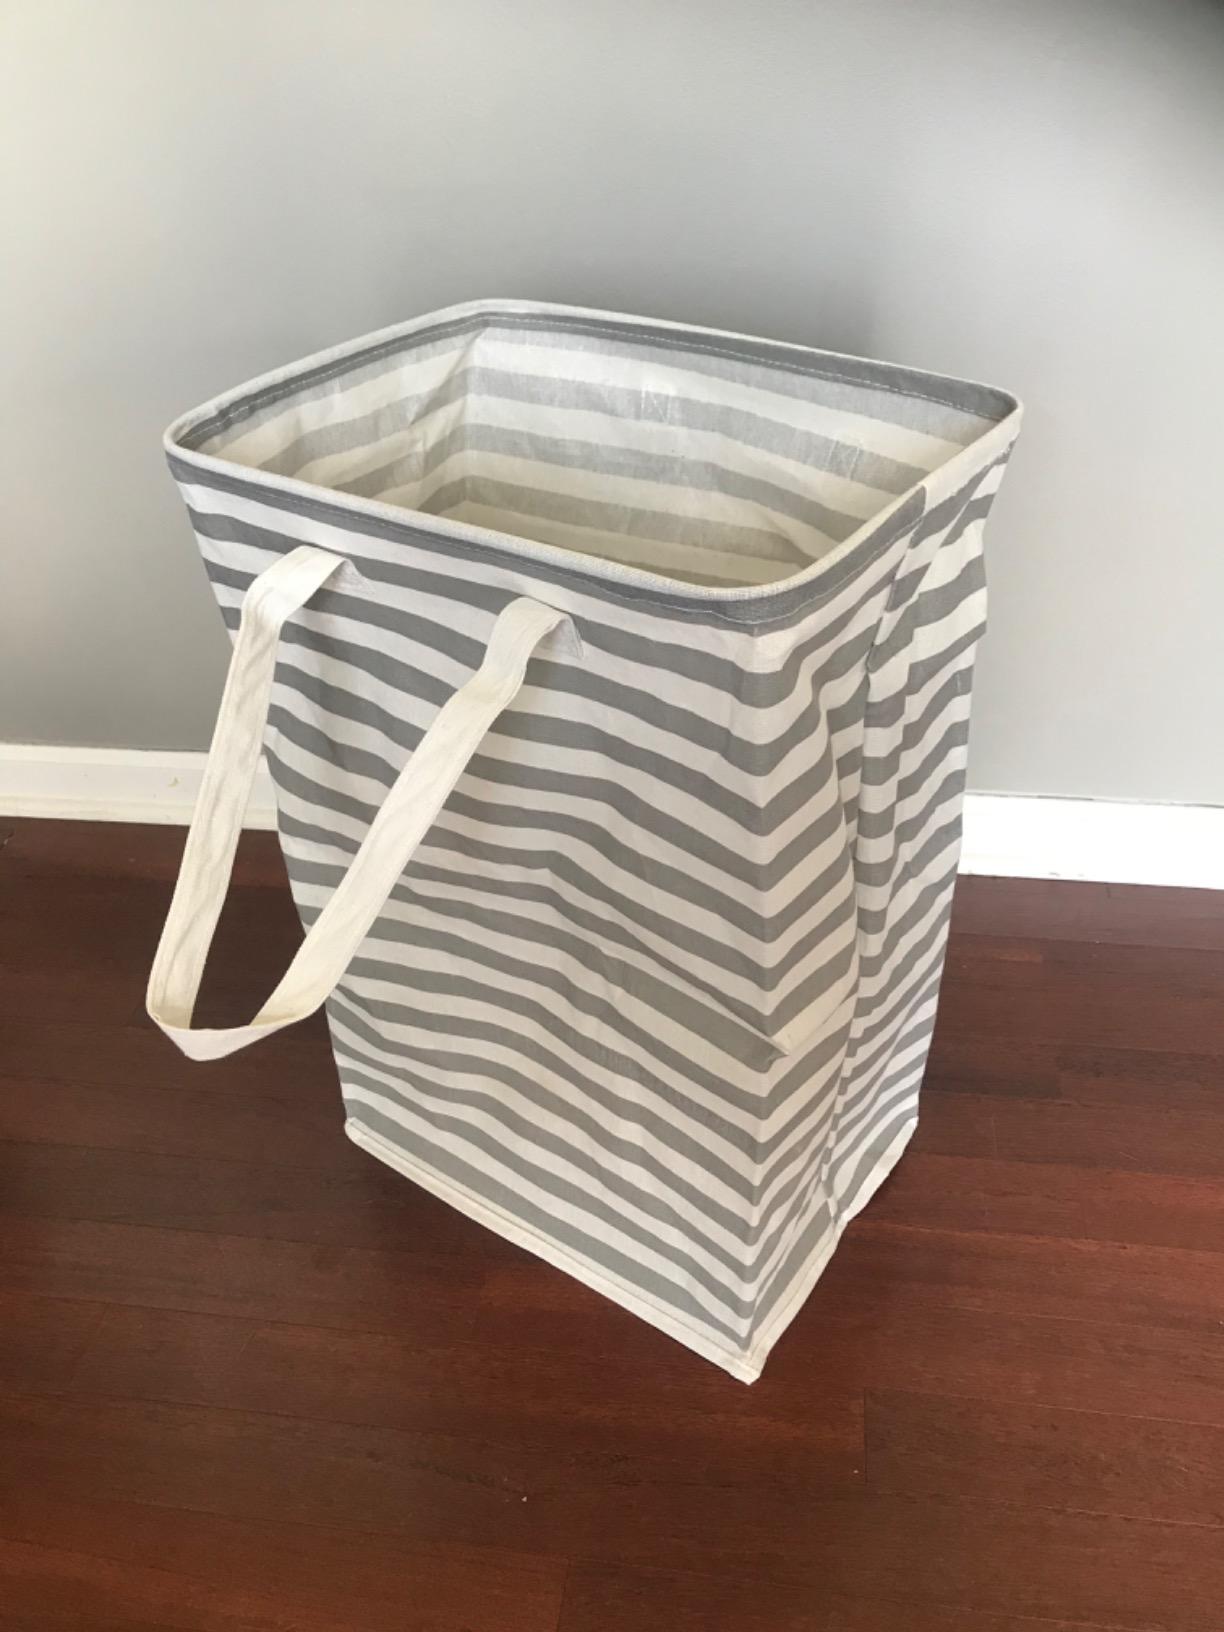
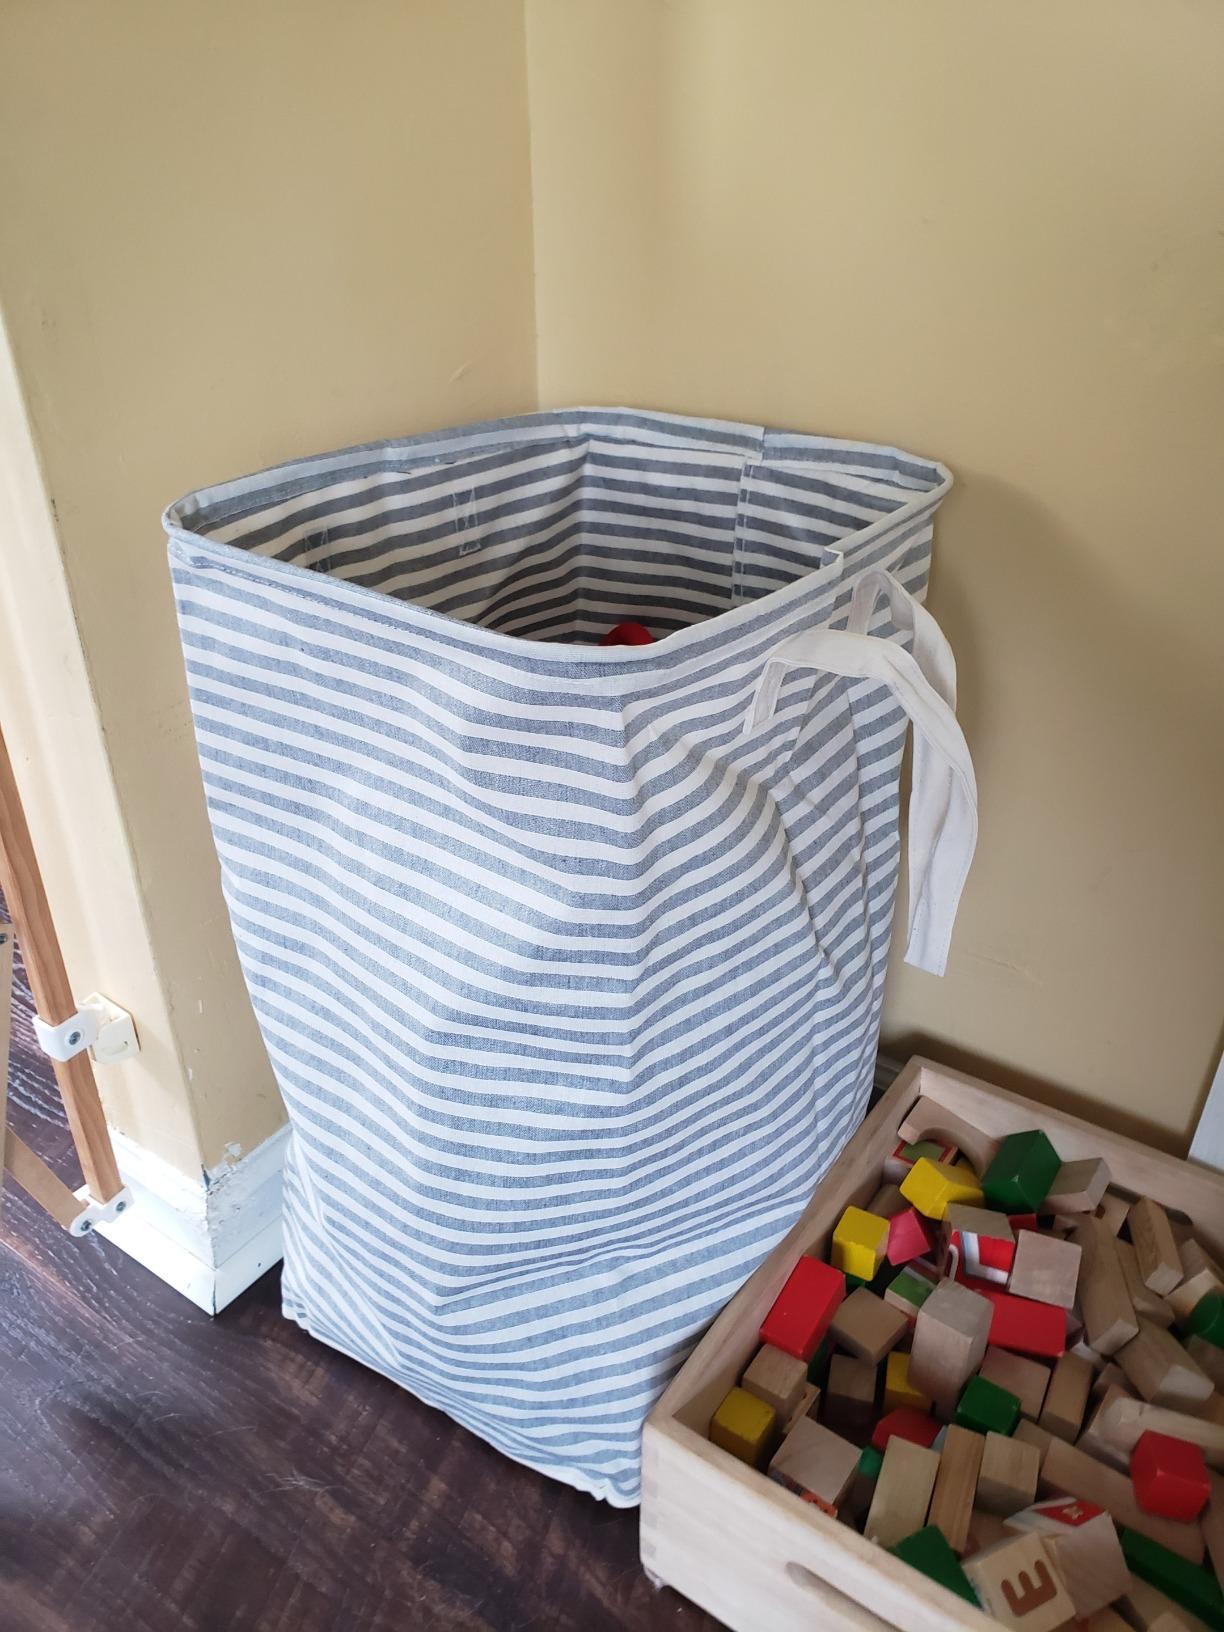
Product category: items_hamper
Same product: no